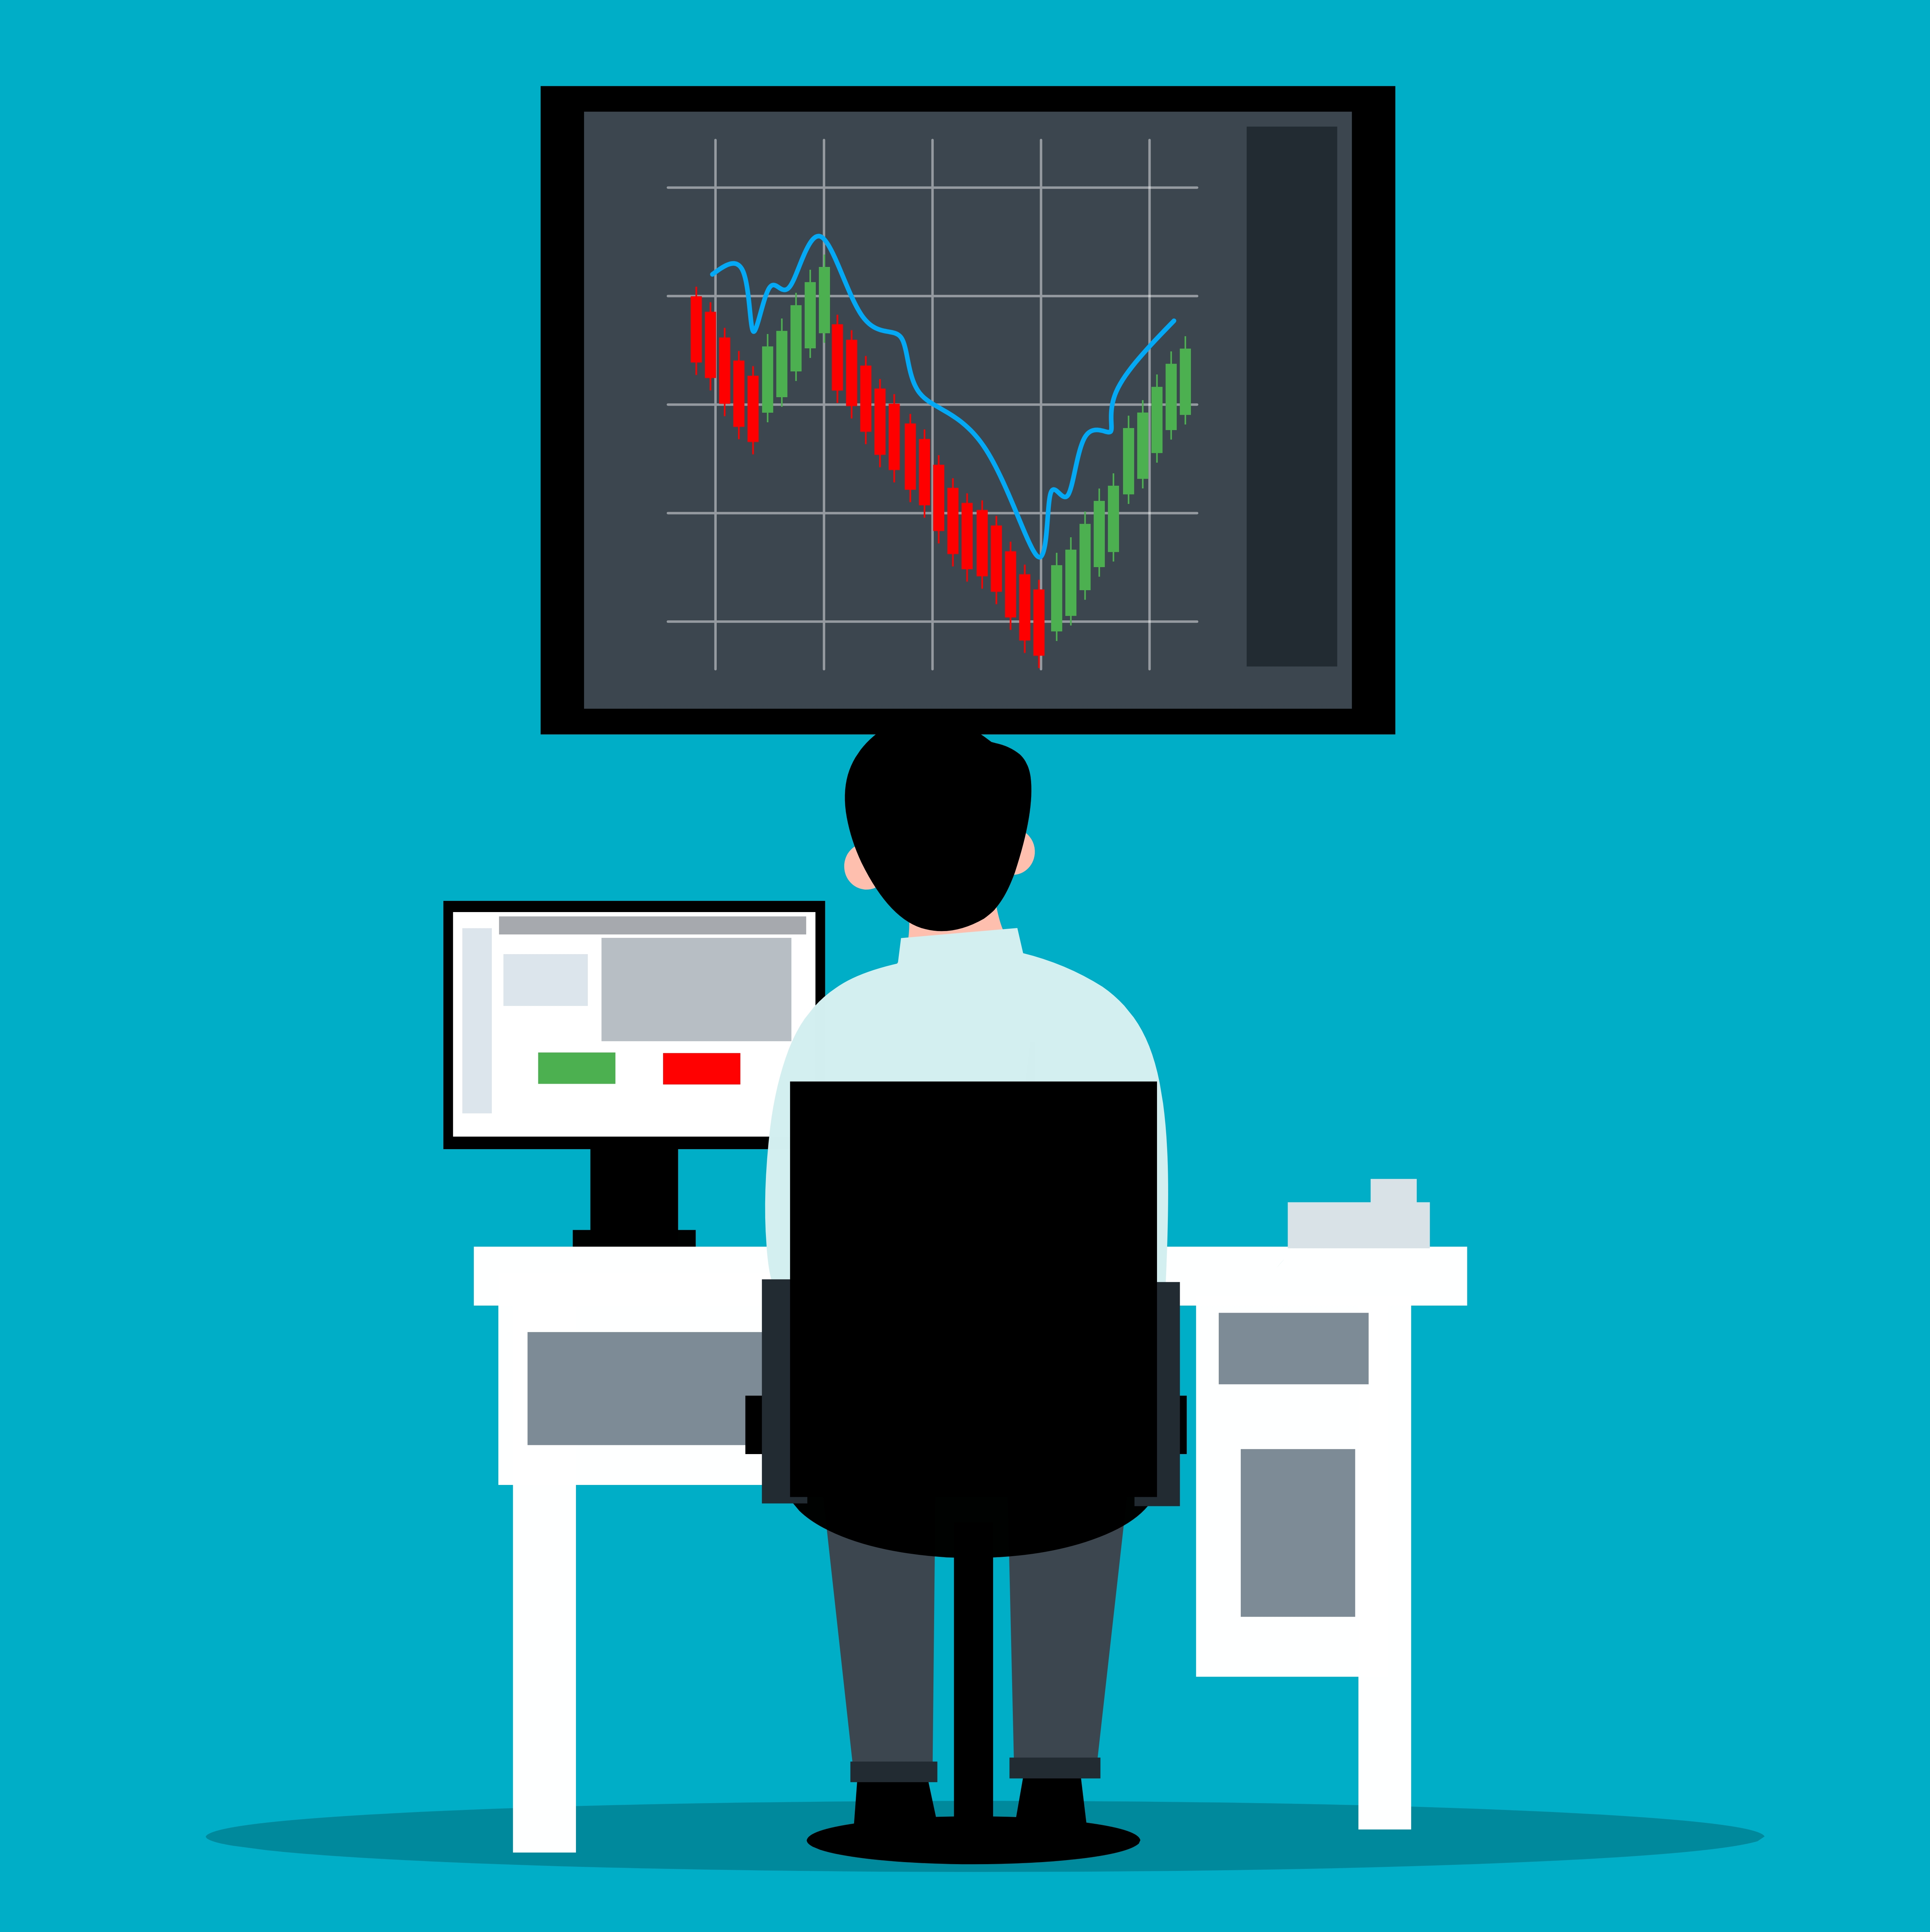
business, forex, stock, brokerage, chart, trading, finance, candle, digital, exchange, stick, market, graph, investment, design, data, financial, growth, money, cartoon, trade, economy, analysis, profit, lose, table, human body, gesture, sharing, font, line, parallel, output device, technology, illustration, graphics, rectangle, job, art, electric blue, conversation, logo, diagram, sitting, chair, graphic design, brand, personal computer, clip art, Computer networking, animation, computer, symbol, collaboration